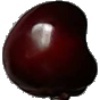
Label: cherry